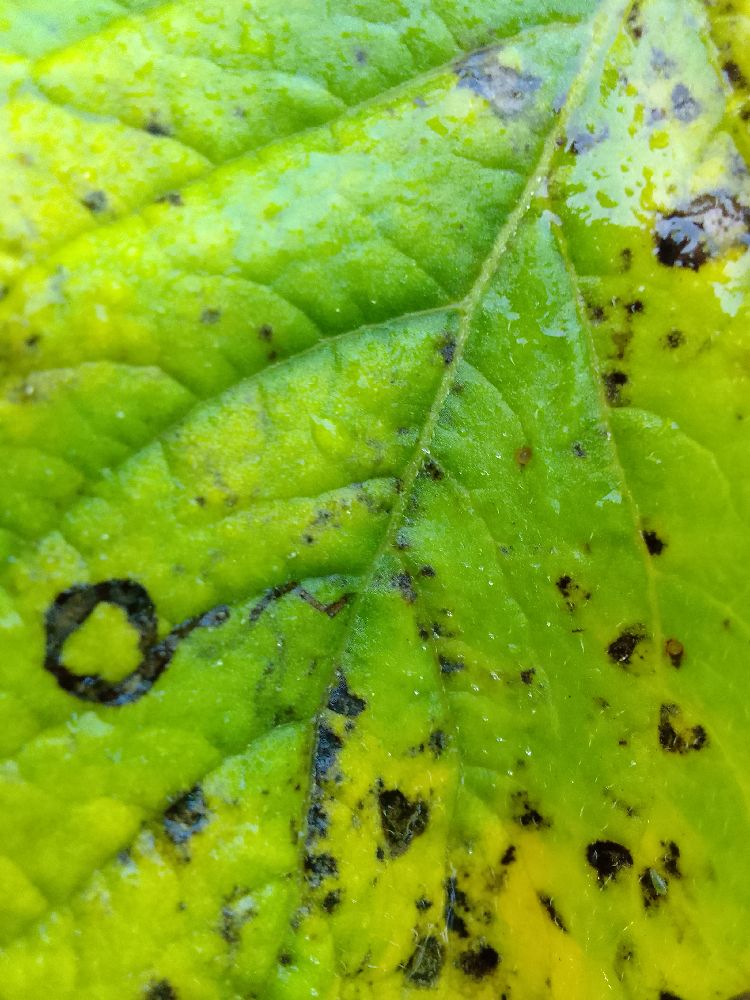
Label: Early blight